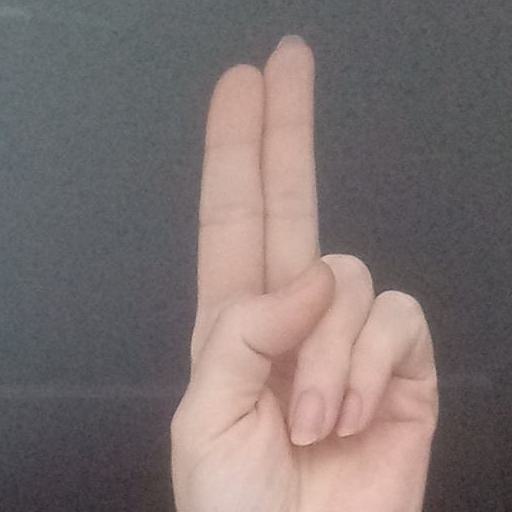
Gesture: two_up